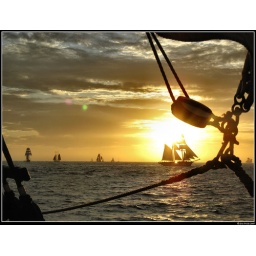
Tall ships meander around in preparation to parade into Dana Point Harbour for the start of the tall ship festival.